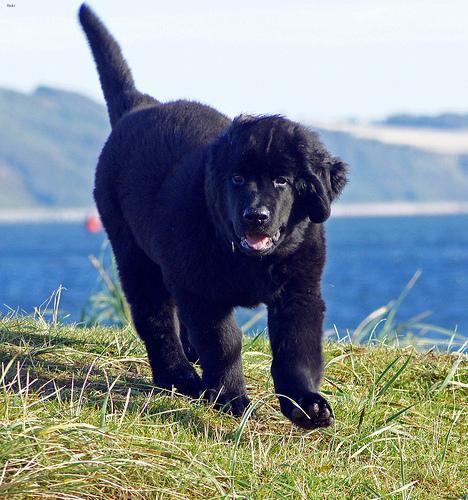
newfoundland